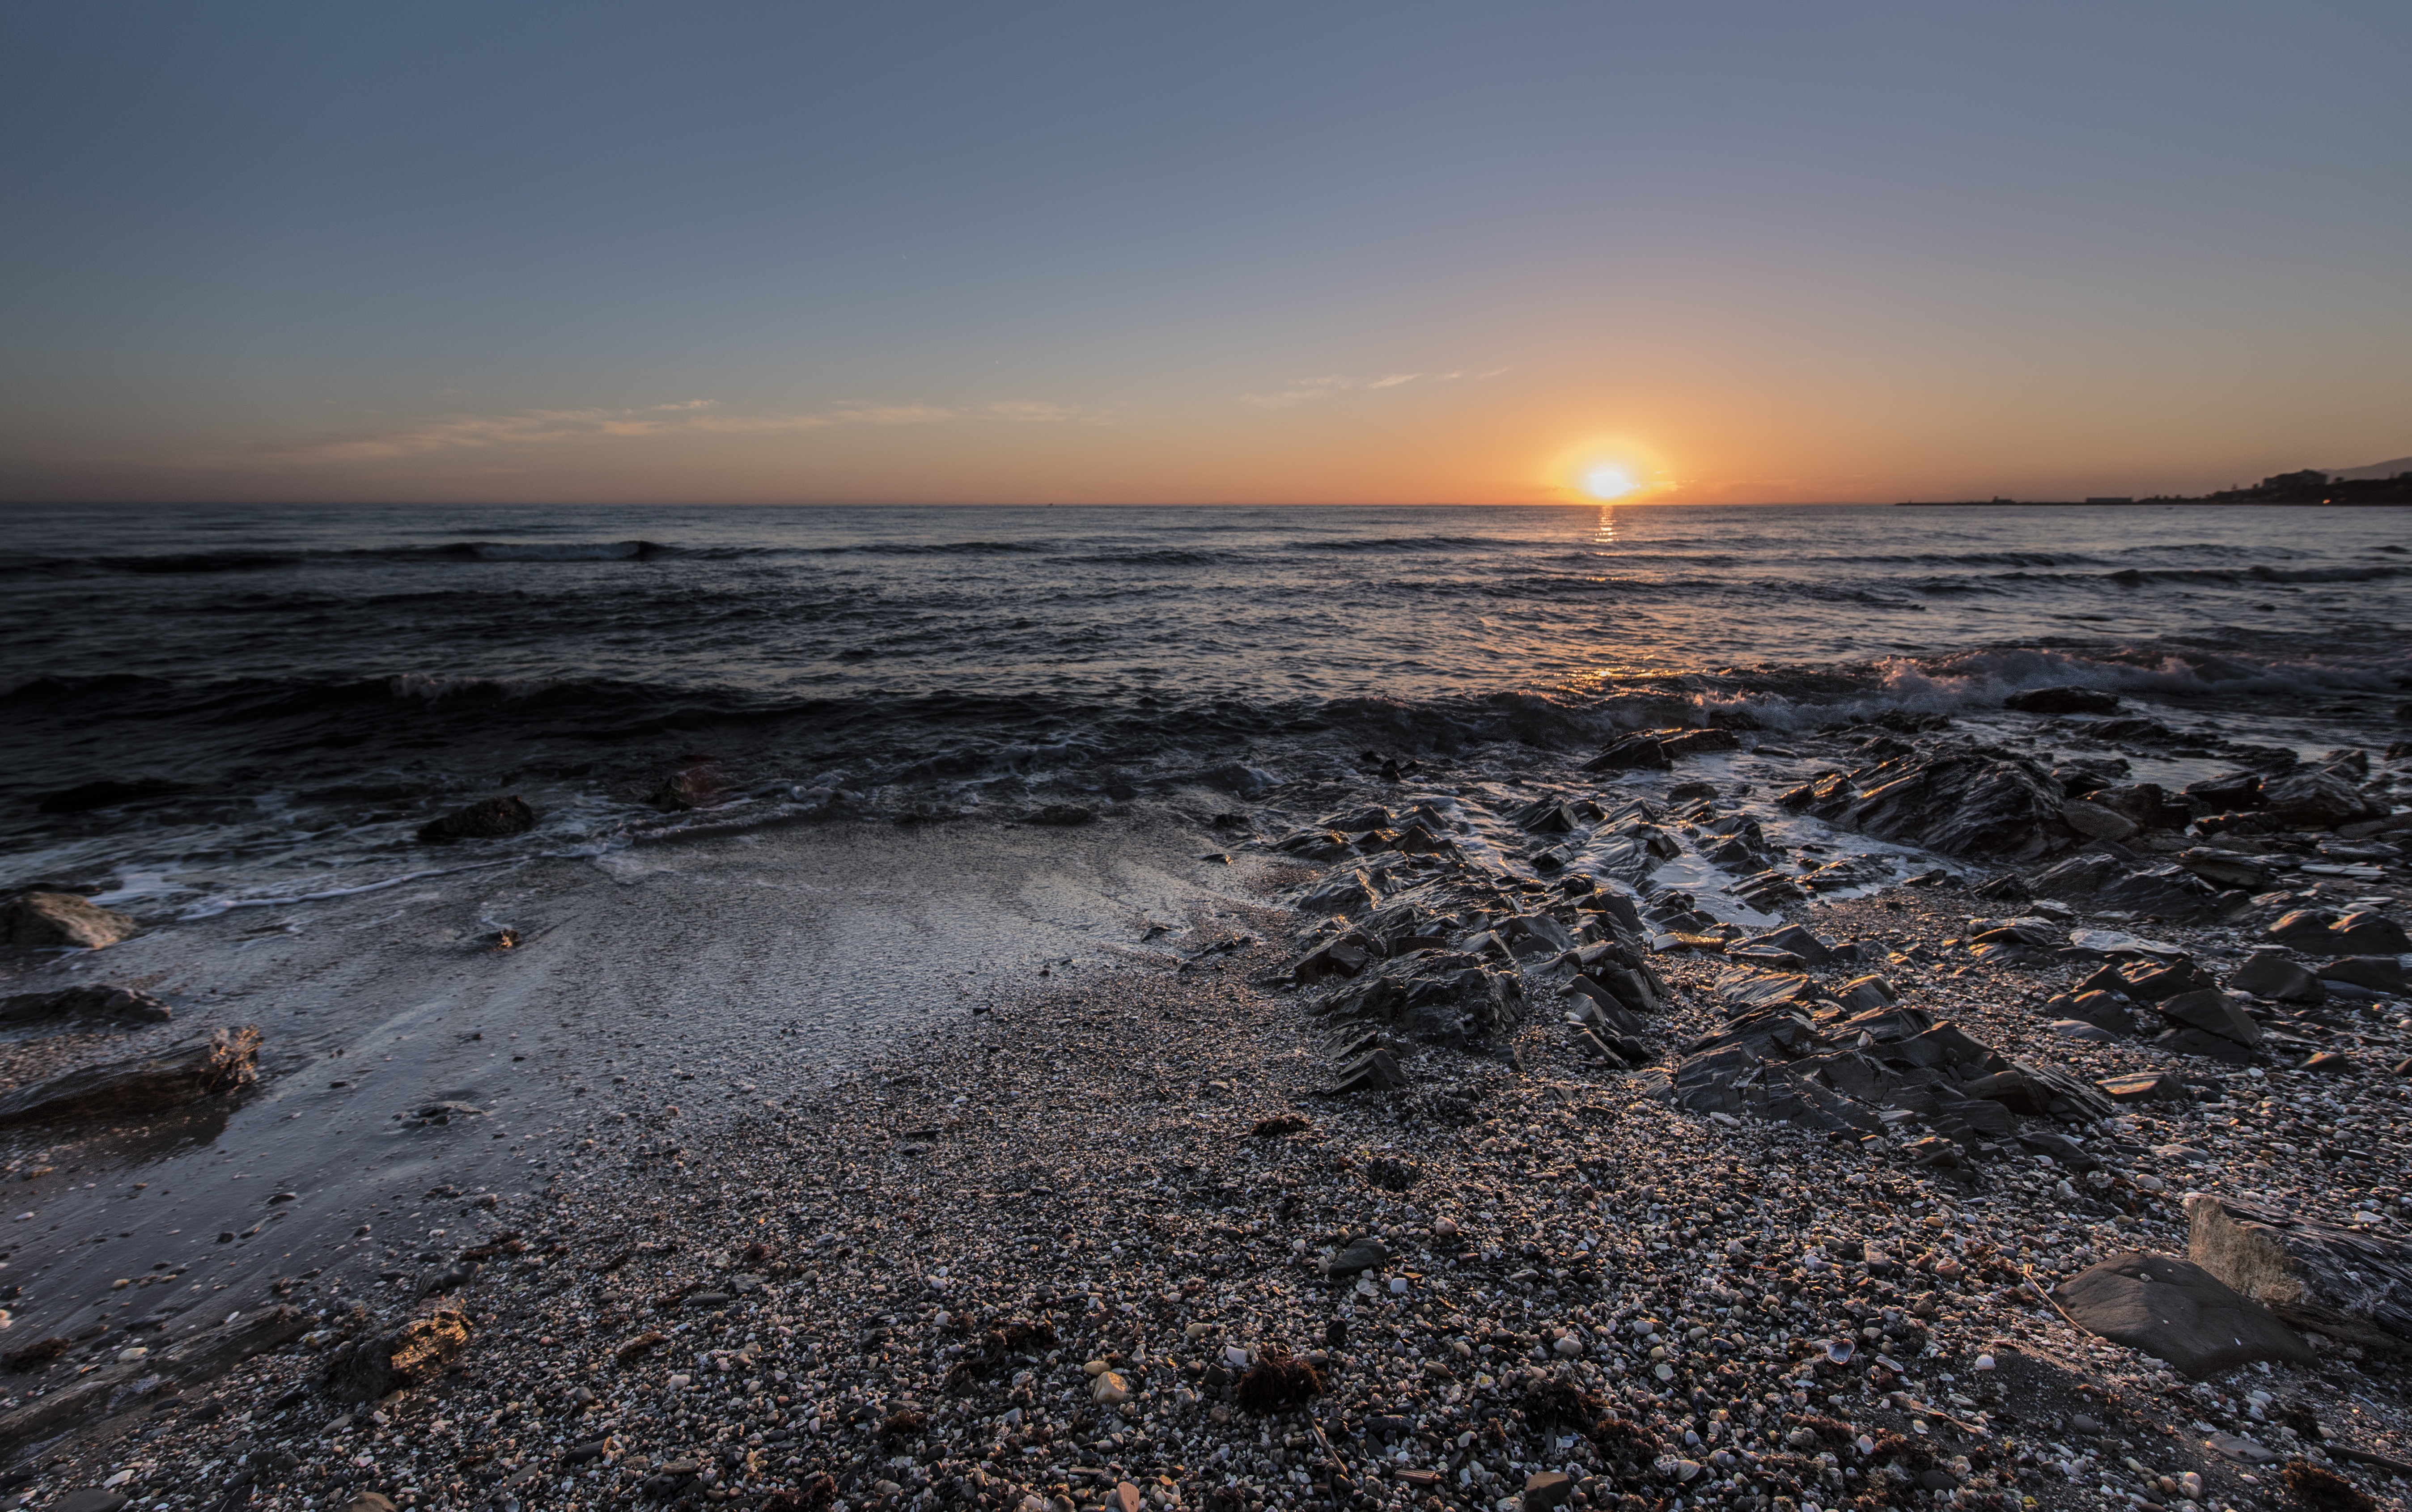
beach, landscape, sea, coast, sand, rock, ocean, horizon, cloud, sky, sun, sunrise, sunset, sunlight, morning, shore, wave, dawn, dusk, evening, peaceful, blue, marina, body of water, stillness, rocks, waves, clouds, spain, andalusia, cape, malaga, mijas, costa del sol, mudflat, calahonda, wind wave